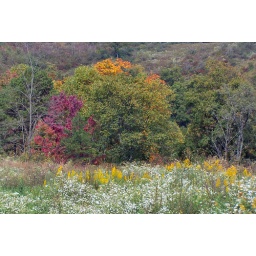
A very colorful tree from the very tip top of Scuddy mountain in Perry County, Kentucky